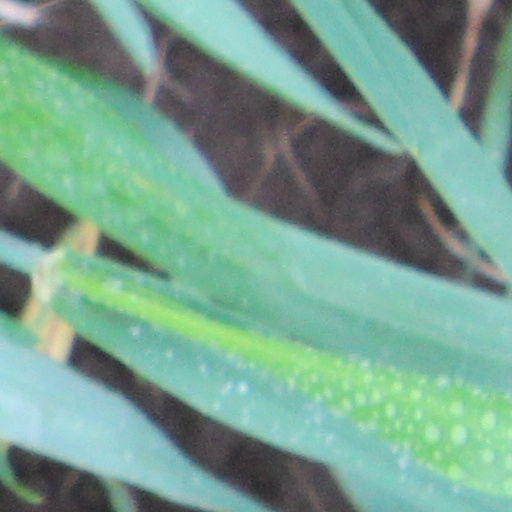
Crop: wheat